Hurricane Dolores (2015)

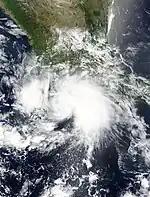
Rainbands from Dolores causing heavy rain in coastal communities of Mexico.

Due to the threat of tropical storm-force winds reaching the coast, Tropical Storm Watches were issued by the Government of Mexico for parts of the southwestern coast of the country, from Lázaro Cárdenas to Cabo Corrientes. These watches were discontinued on July 13 when Dolores pulled out to sea. Rainbands occasionally reached the coast of Mexico, causing some heavy rain. Twenty-four hour rainfall amounts up to were reported in the states of Jalisco and Nayarit along the coast, while even recorded as far north as Chihuahua, peaking at around on the southwestern border of Chihuahua and Sonora. However, rainfall amounts were lower on the Baja California Peninsula, where only of rain fell.